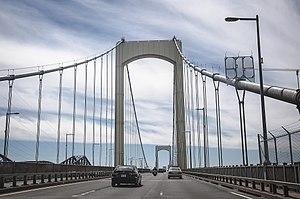
Vu du Pont Pierre-Laporte depuis l'autoroute 73 sud
Le pont Pierre-Laporte est un pont routier qui franchit le fleuve Saint-Laurent, reliant les villes de Québec et Lévis. Il possède la plus grande portée principale de tous les ponts suspendus canadiens.